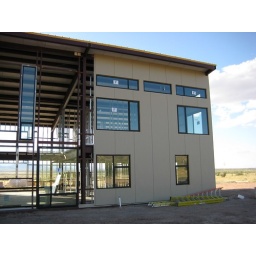
The house with more wall panels installed. Photo by Owner.